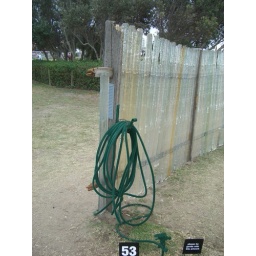
by Bjorn Godwin.Like this one cos the fence is made of glass but so detailed, just like the real one made of wood!